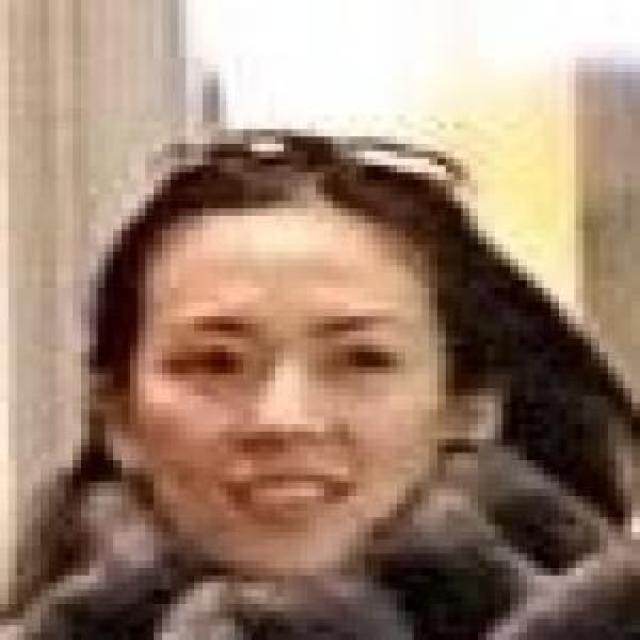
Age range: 21-44